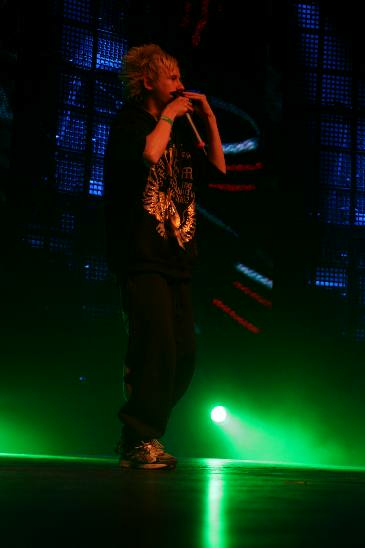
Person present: Yes